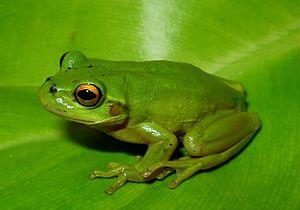
Dendropsophus labialis est une espèce d'amphibiens de la famille des Hylidae.